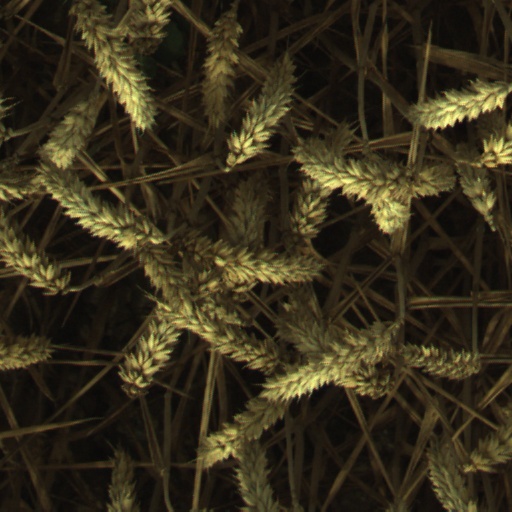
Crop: wheat